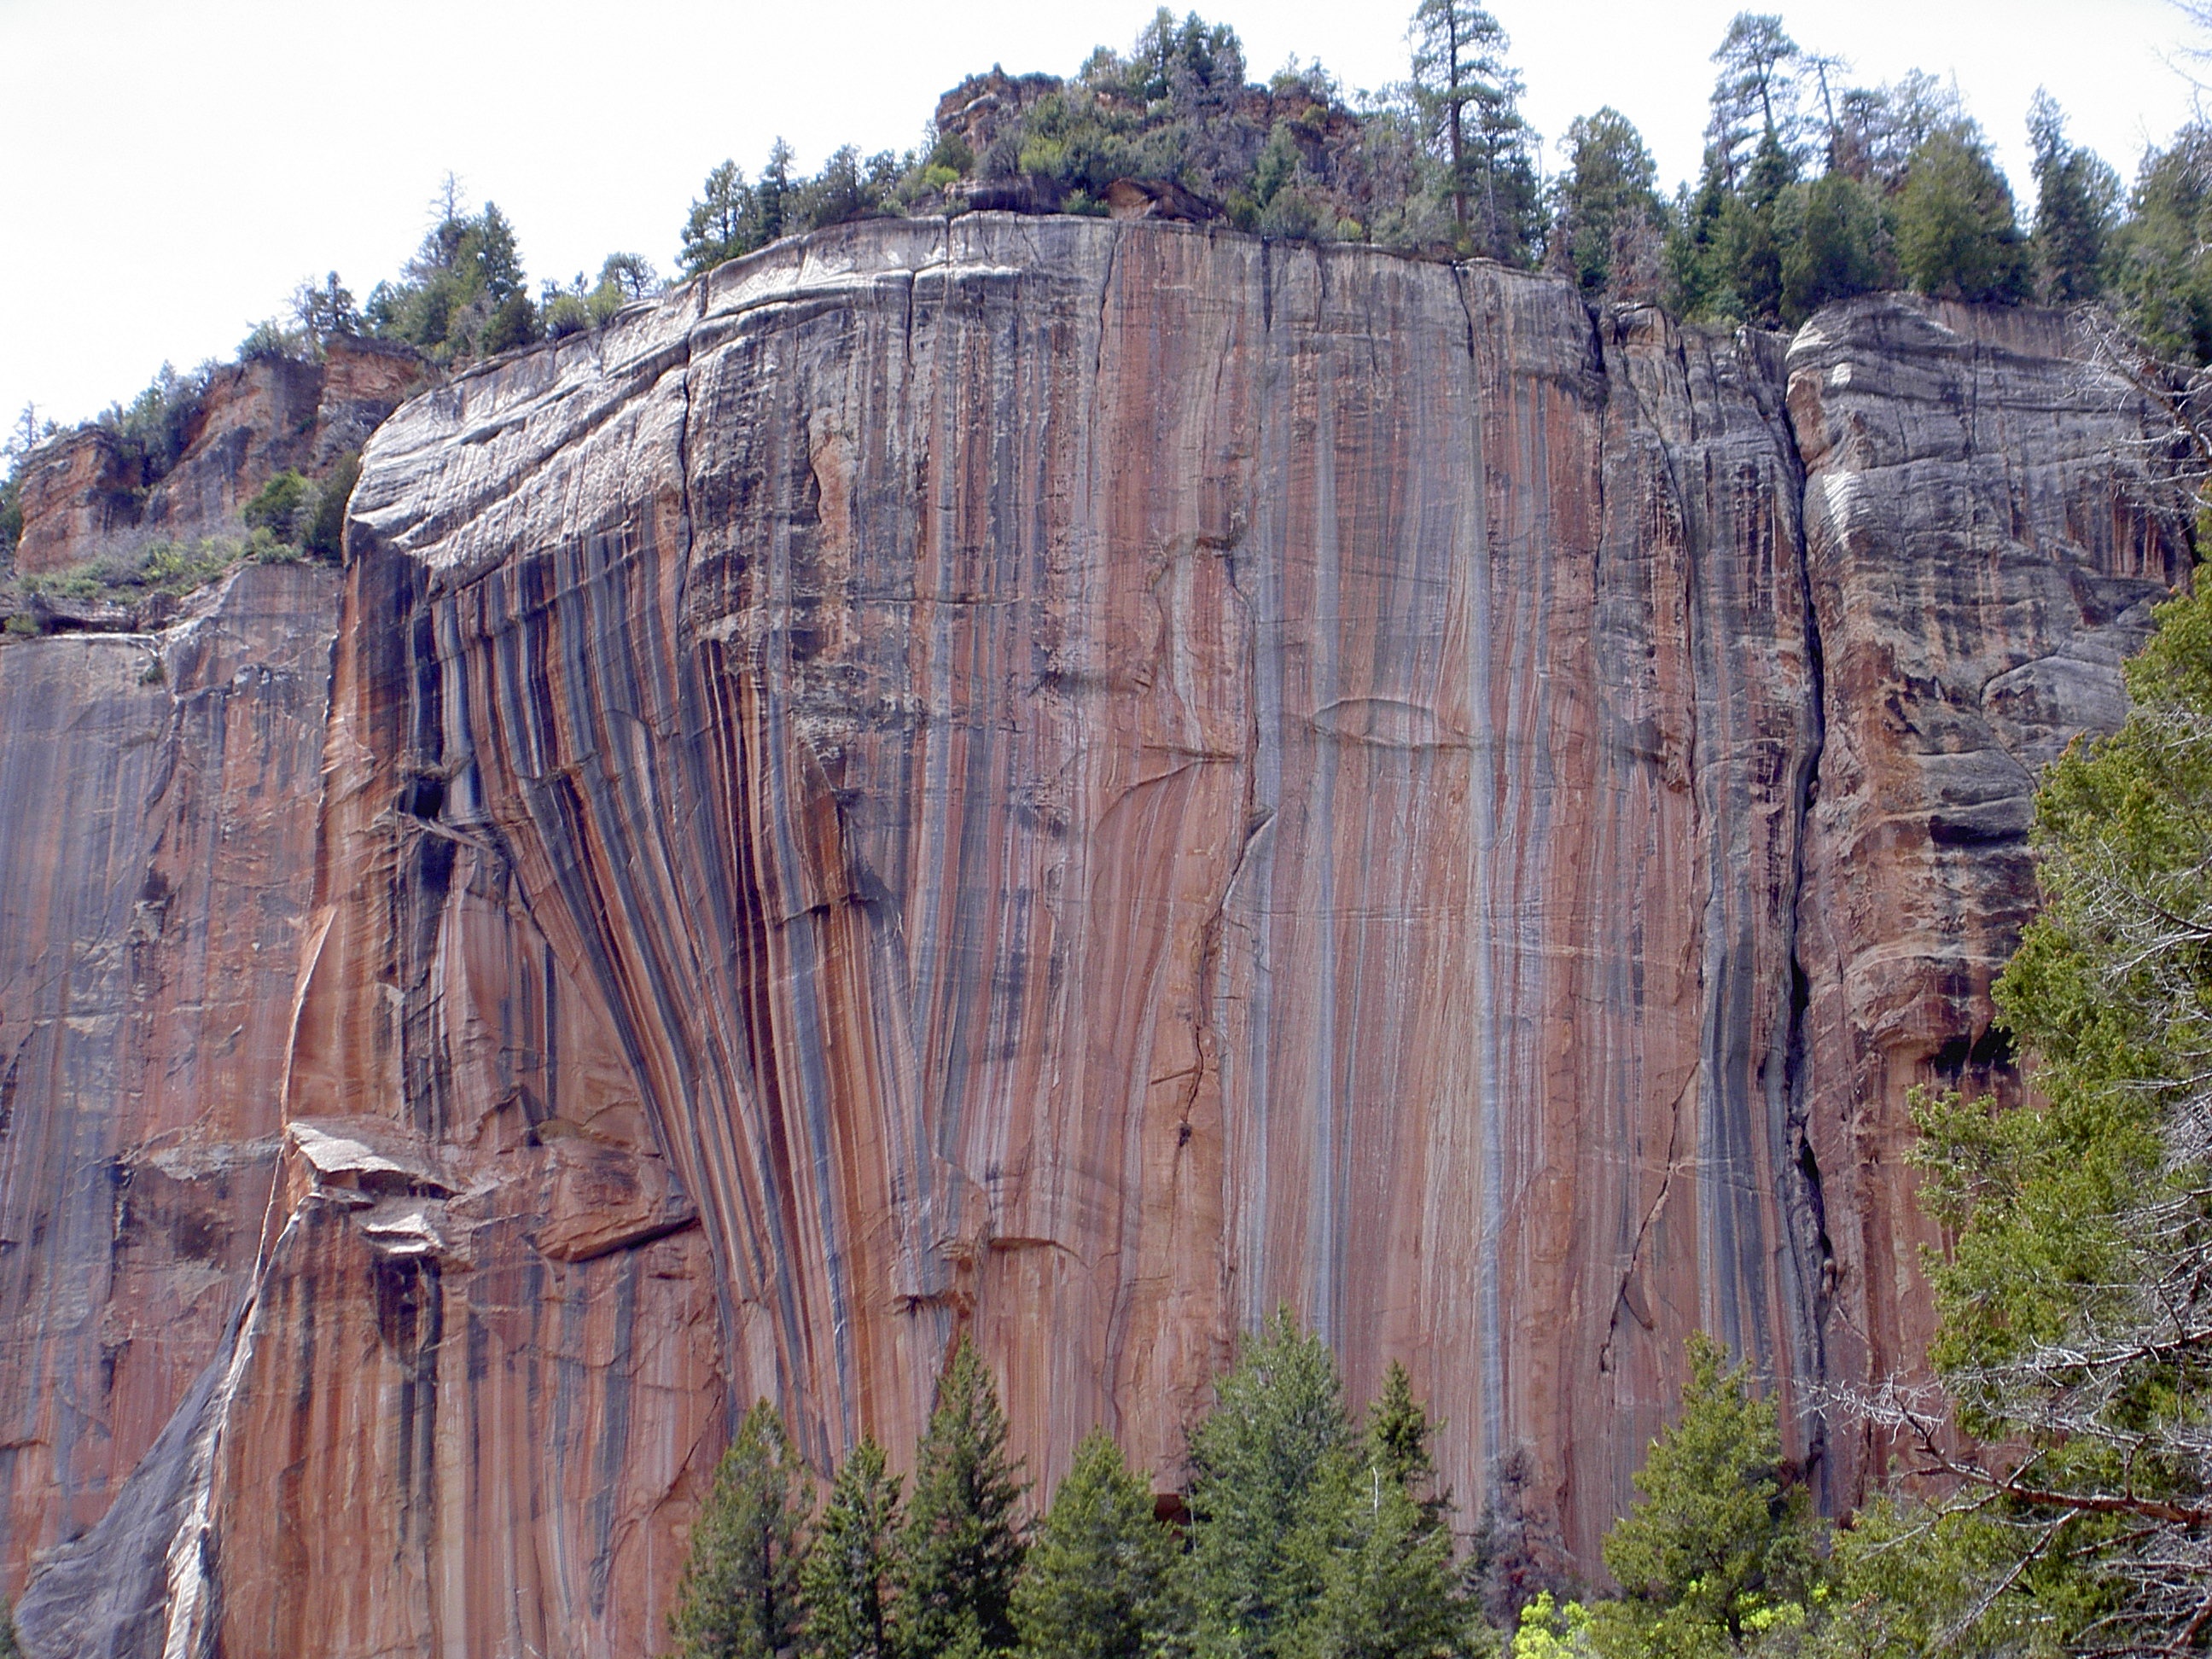
rock, wilderness, mountain, desert, stone, formation, cliff, park, canyon, terrain, outdoors, geology, geological, geological phenomenon